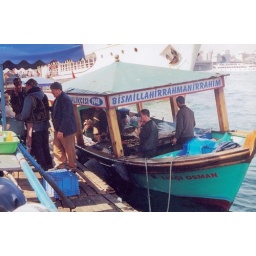
Selling fish from the boat in Istanbul